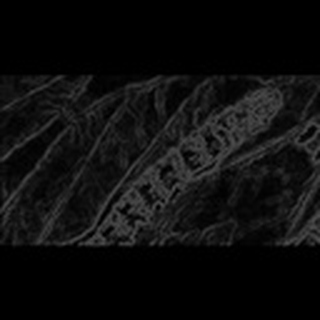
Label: cotton_army_worm